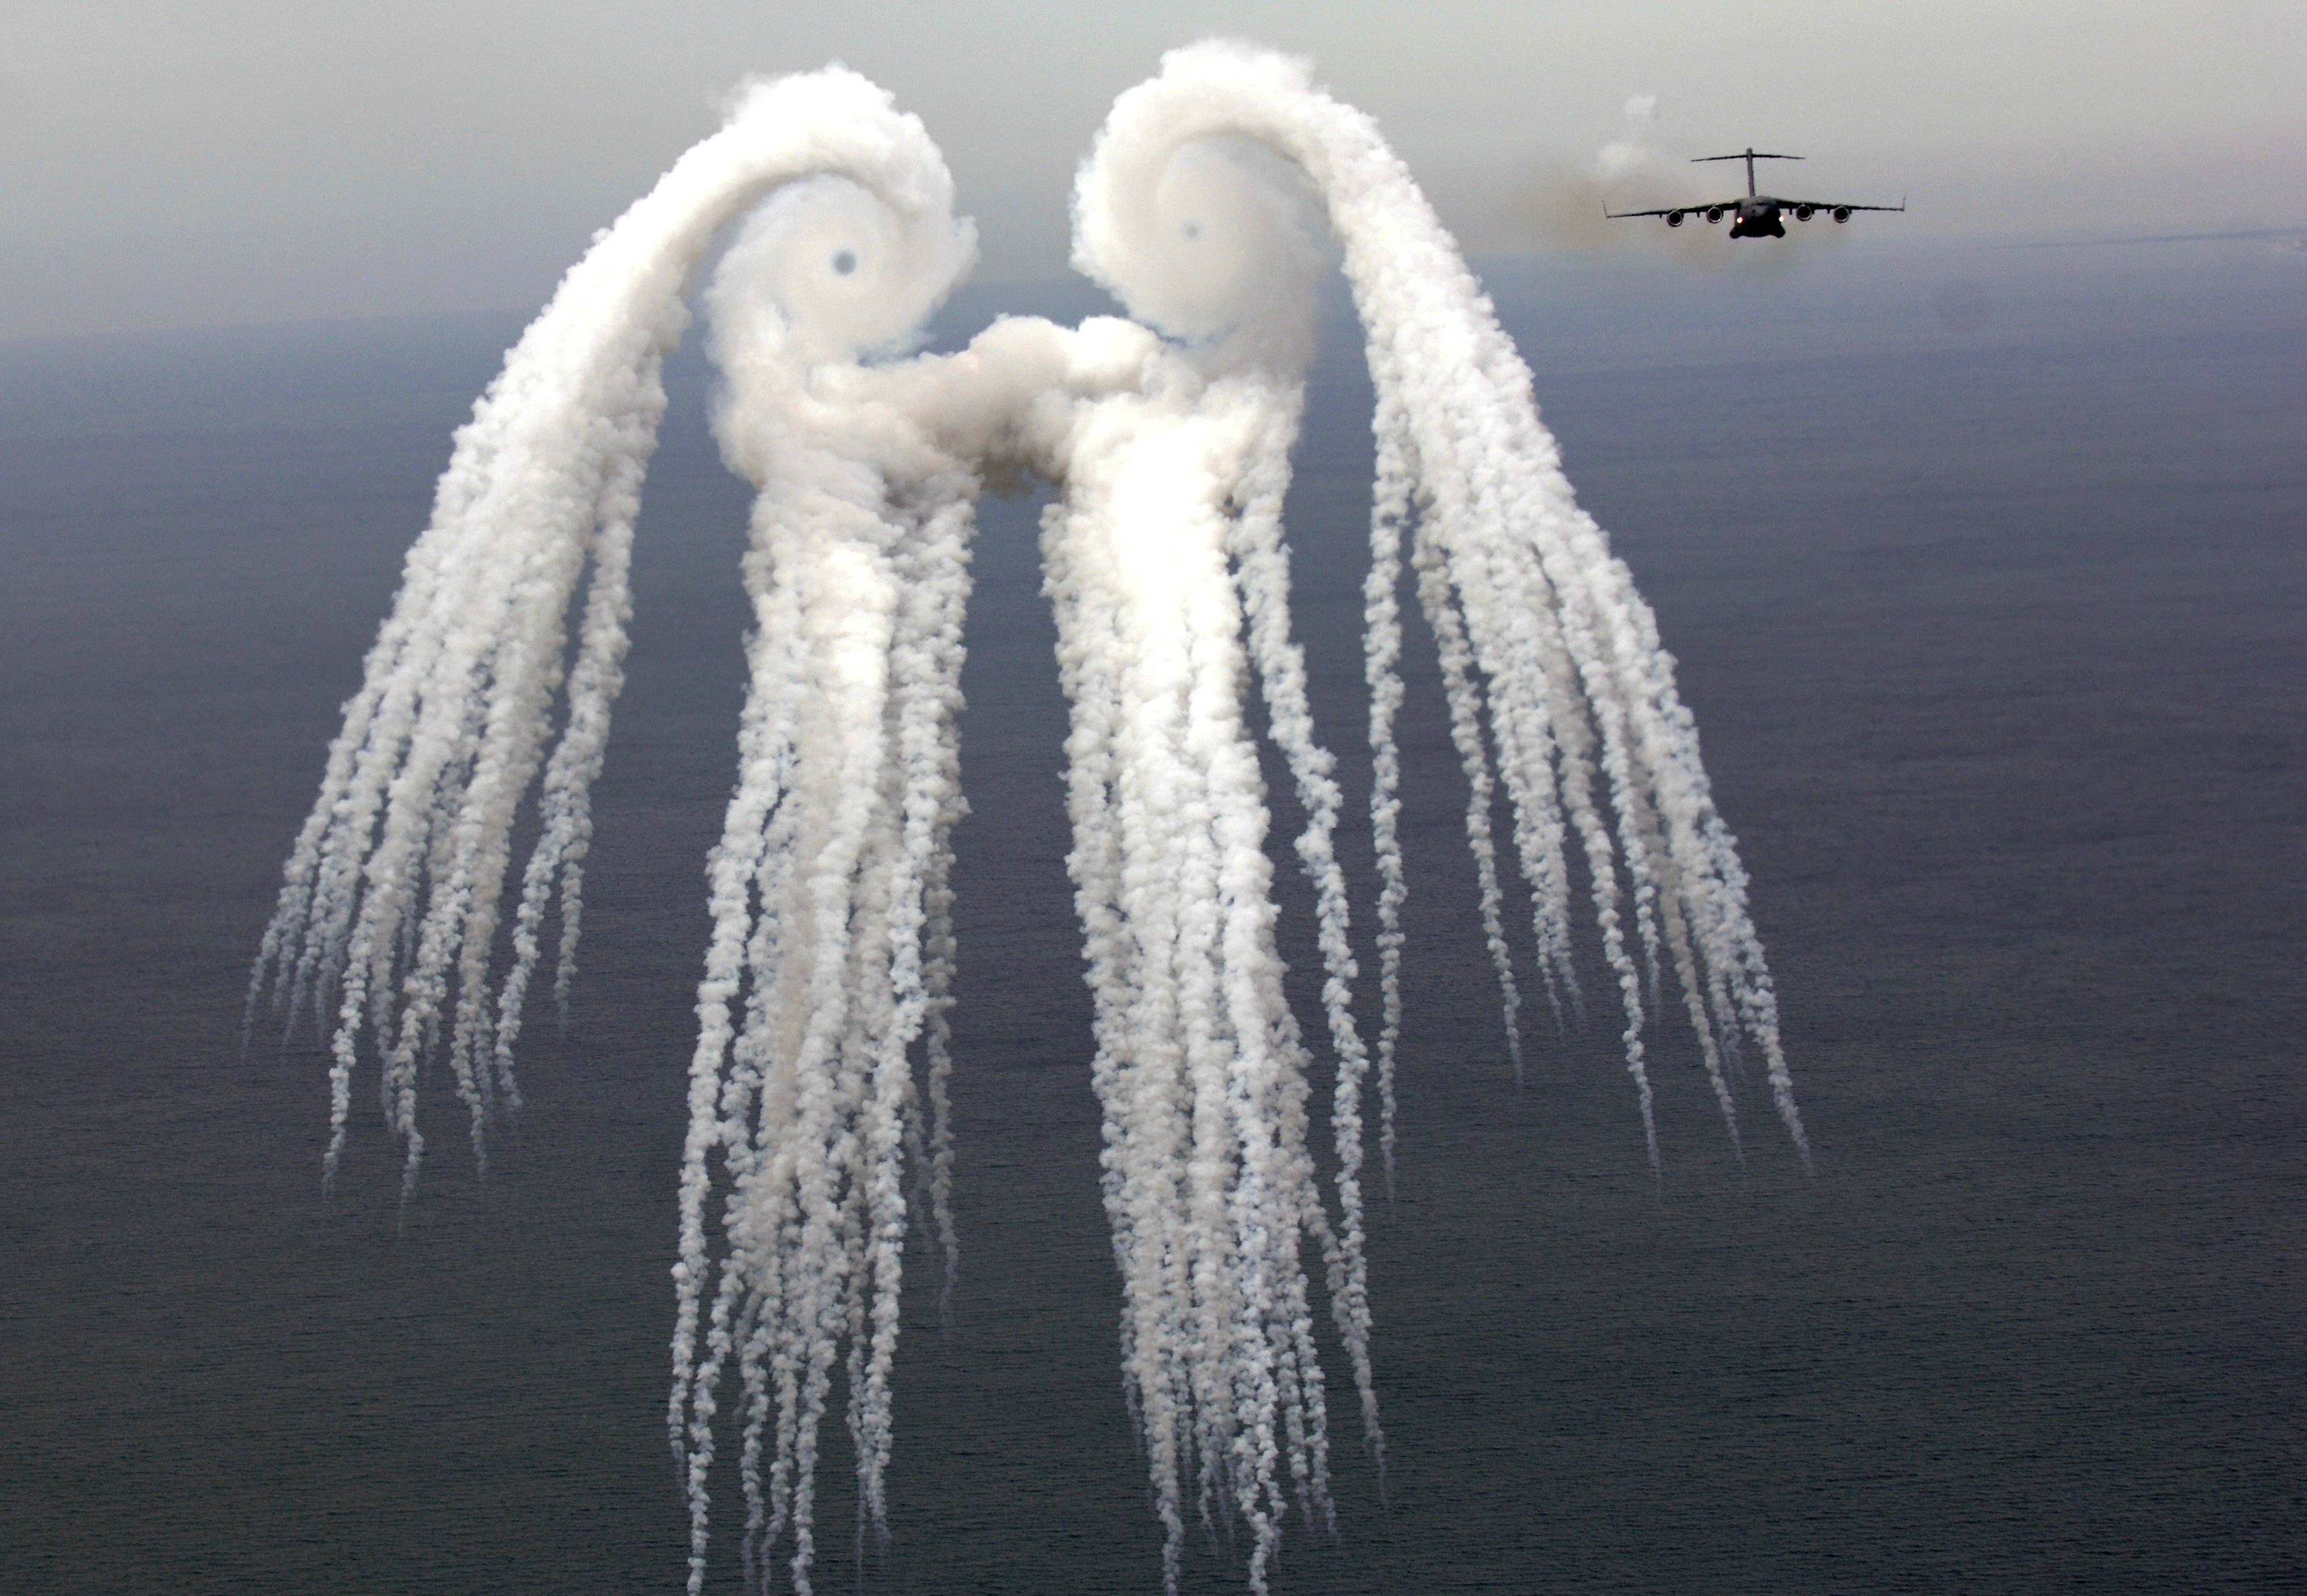
sea, water, wing, cloud, spiral, airplane, ice, reflection, movement, wings, freezing, globemaster, phenomenon, vortex, c 17, atmospheric phenomenon, atmosphere of earth, air flow, flares released